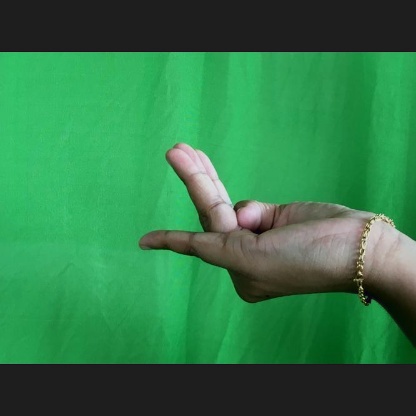
Mudra: Chaturam